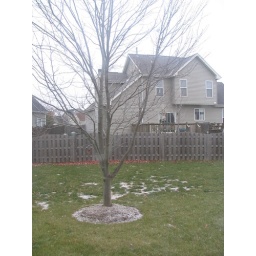
Snow gathering at the base of the tree in our yard